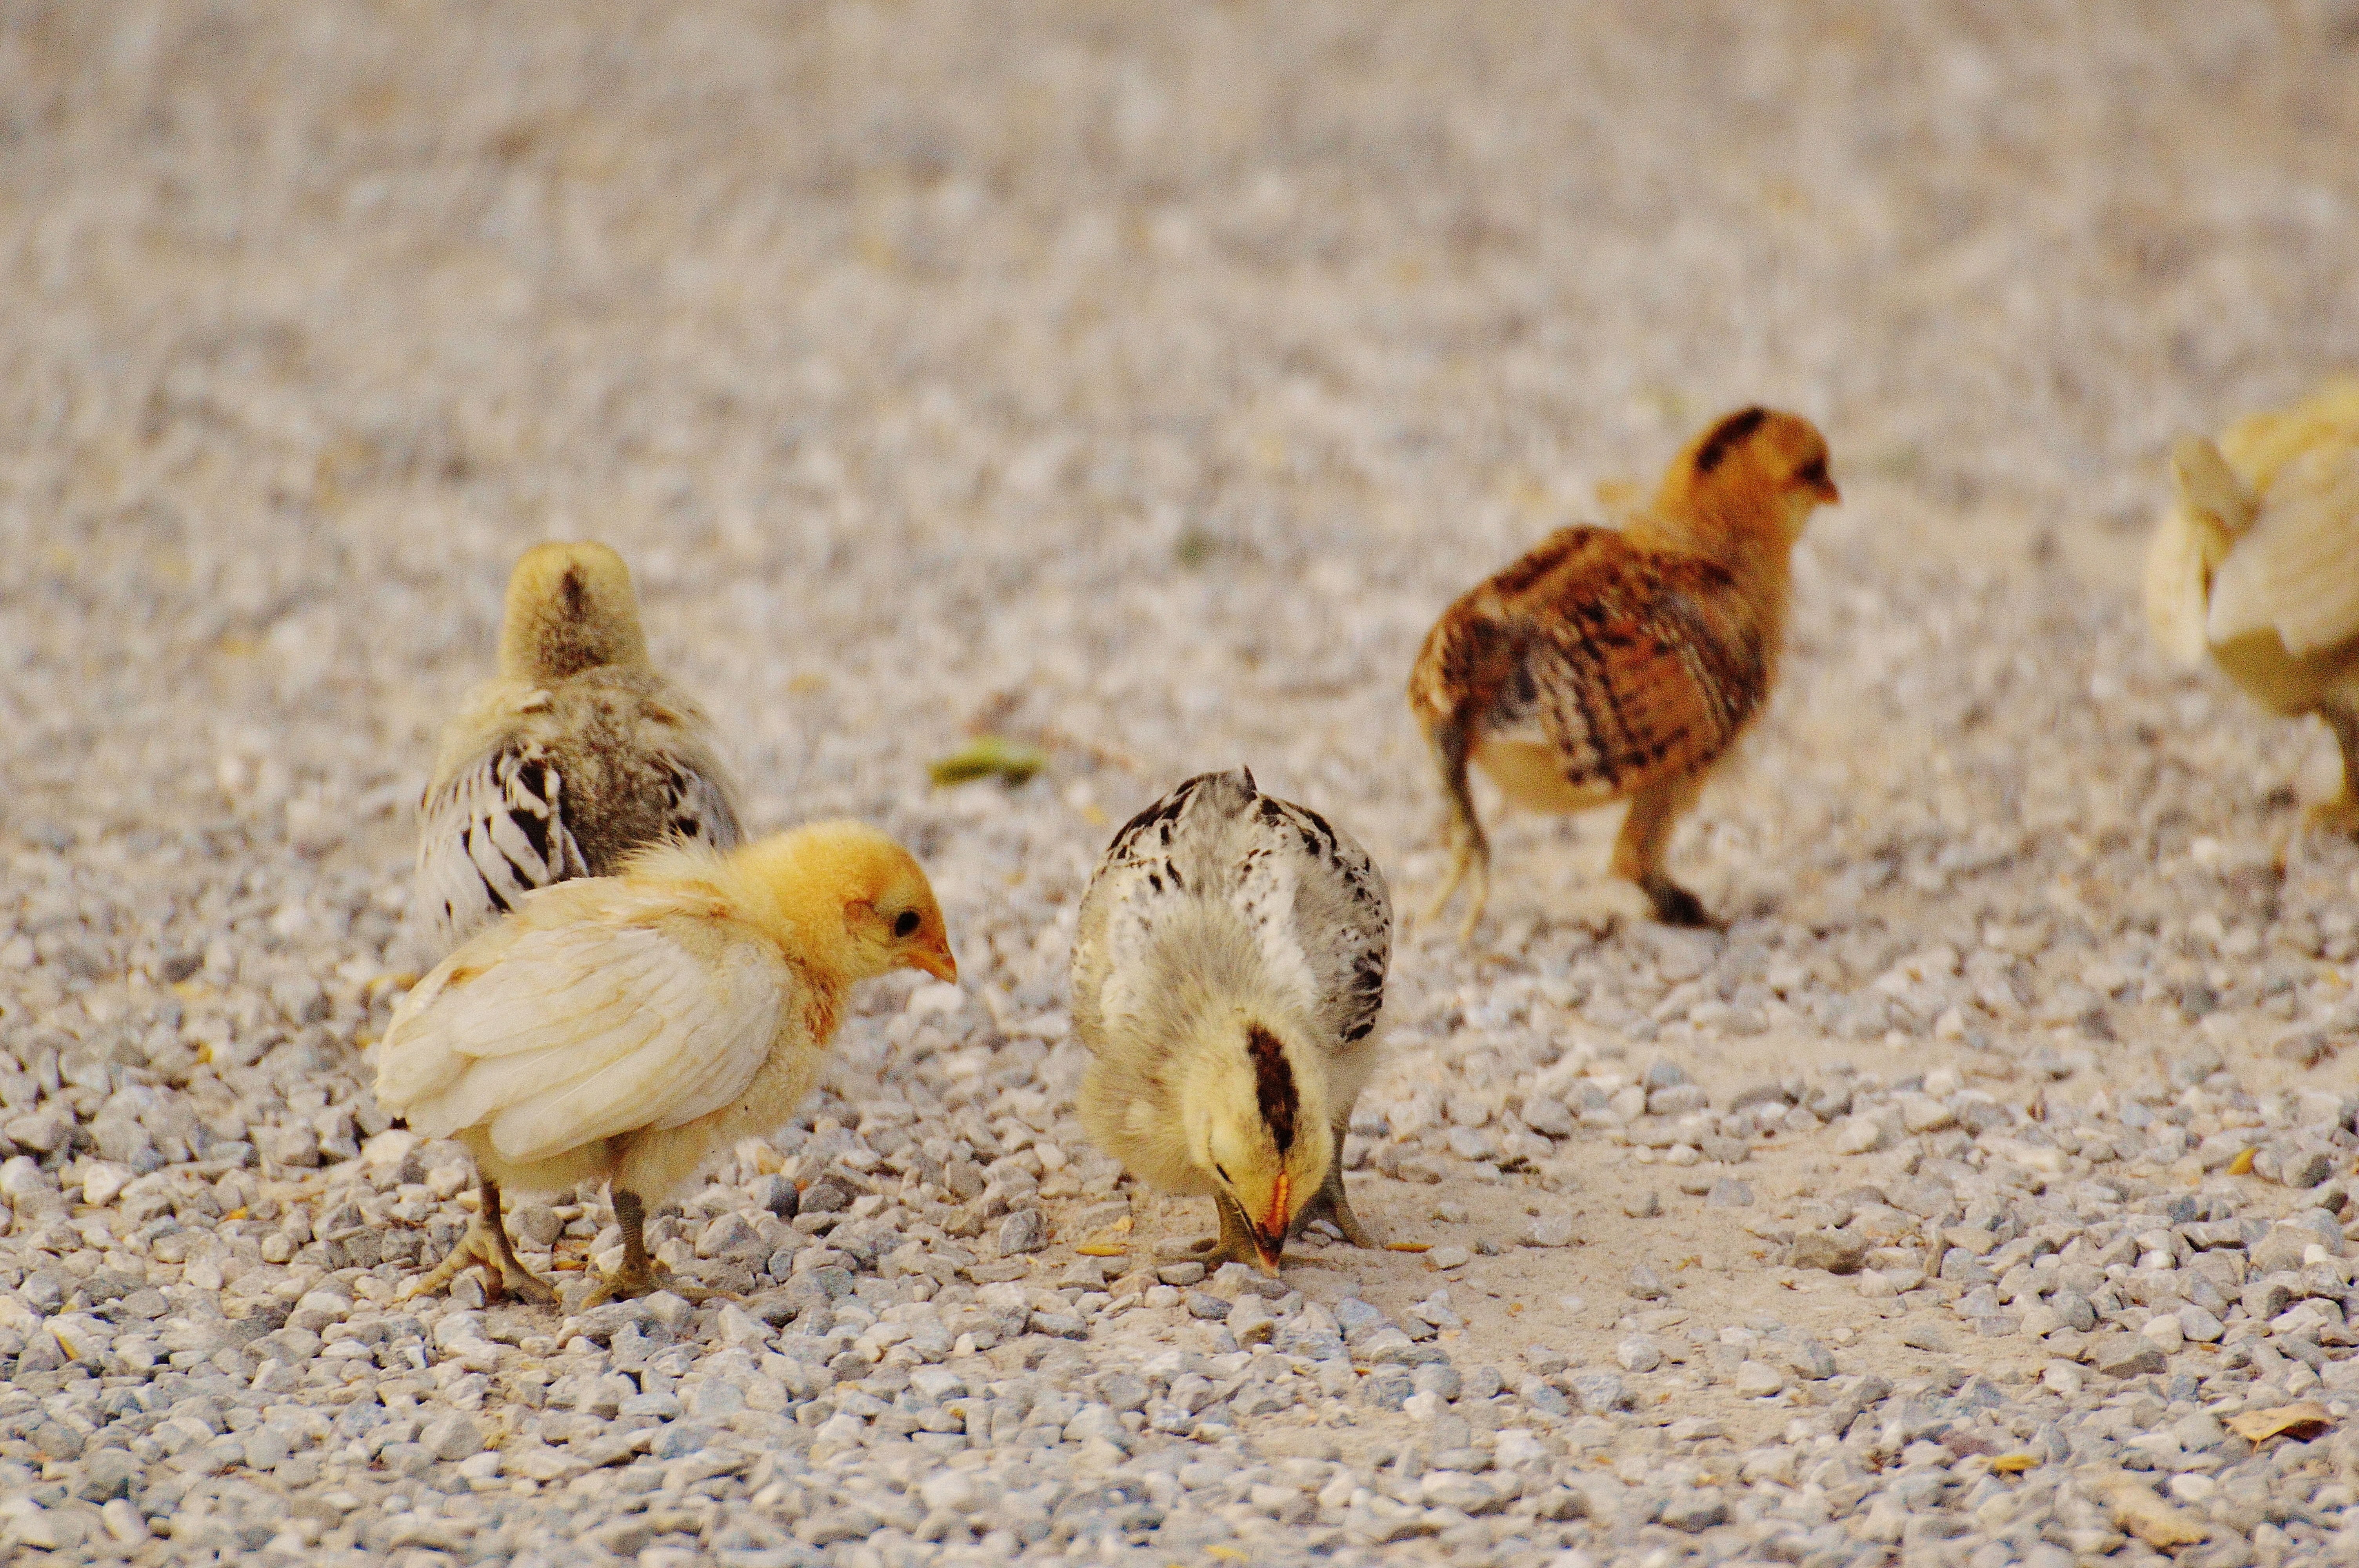
bird, meadow, cute, wildlife, young, spring, small, chicken, fauna, poultry, duck, vertebrate, fluff, sparrow, easter, finch, chicks, chickens, young animal, prairie dog, perching bird